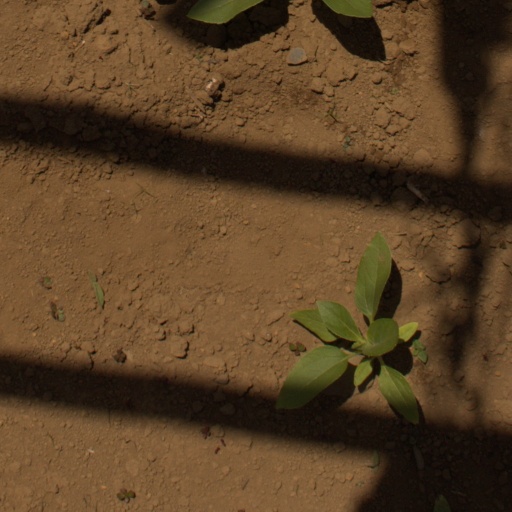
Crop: Jerusalem artichoke